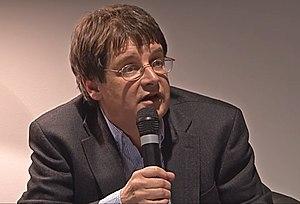
John Bellamy Foster, né le 19 août 1953, est un professeur de sociologie de l'université d'Oregon. Il est également rédacteur en chef, puis directeur de la Monthly Review. Ses écrits se concentrent sur l'économie politique du capitalisme et la crise économique, l'écologie et la crise écologique, et la théorie marxiste. Il est connu du public français depuis septembre 2011 avec son essai Marx écologiste aux éditions Amsterdam.